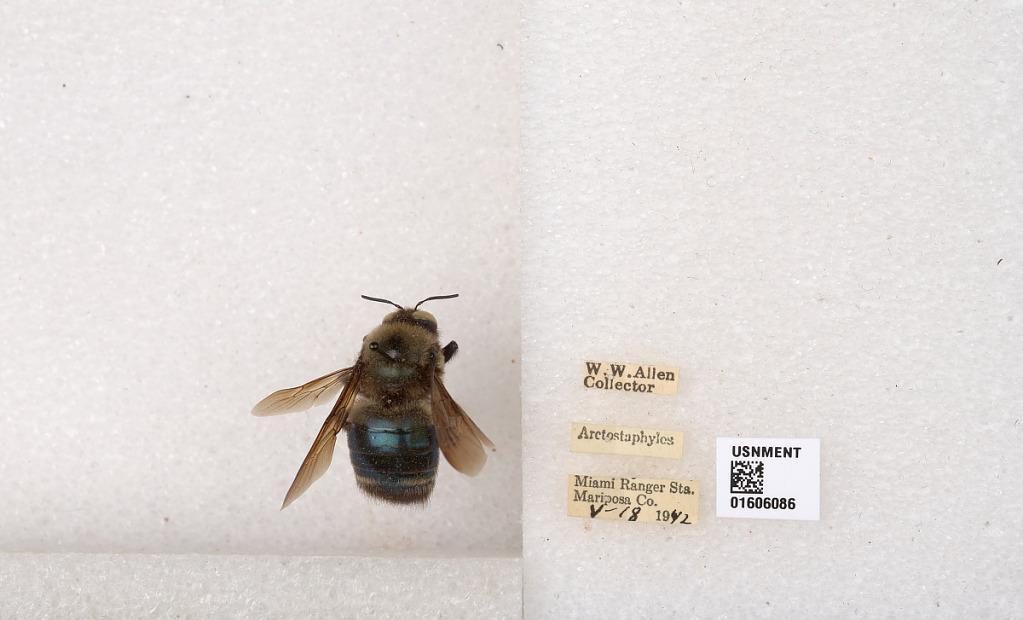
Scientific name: Xylocopa (Xylocopoides) californica californica Cresson
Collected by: W. Allen
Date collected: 1942-5-18
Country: United States
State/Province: California
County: Mariposa
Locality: Miami Ranger Station
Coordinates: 37.4492, -119.649